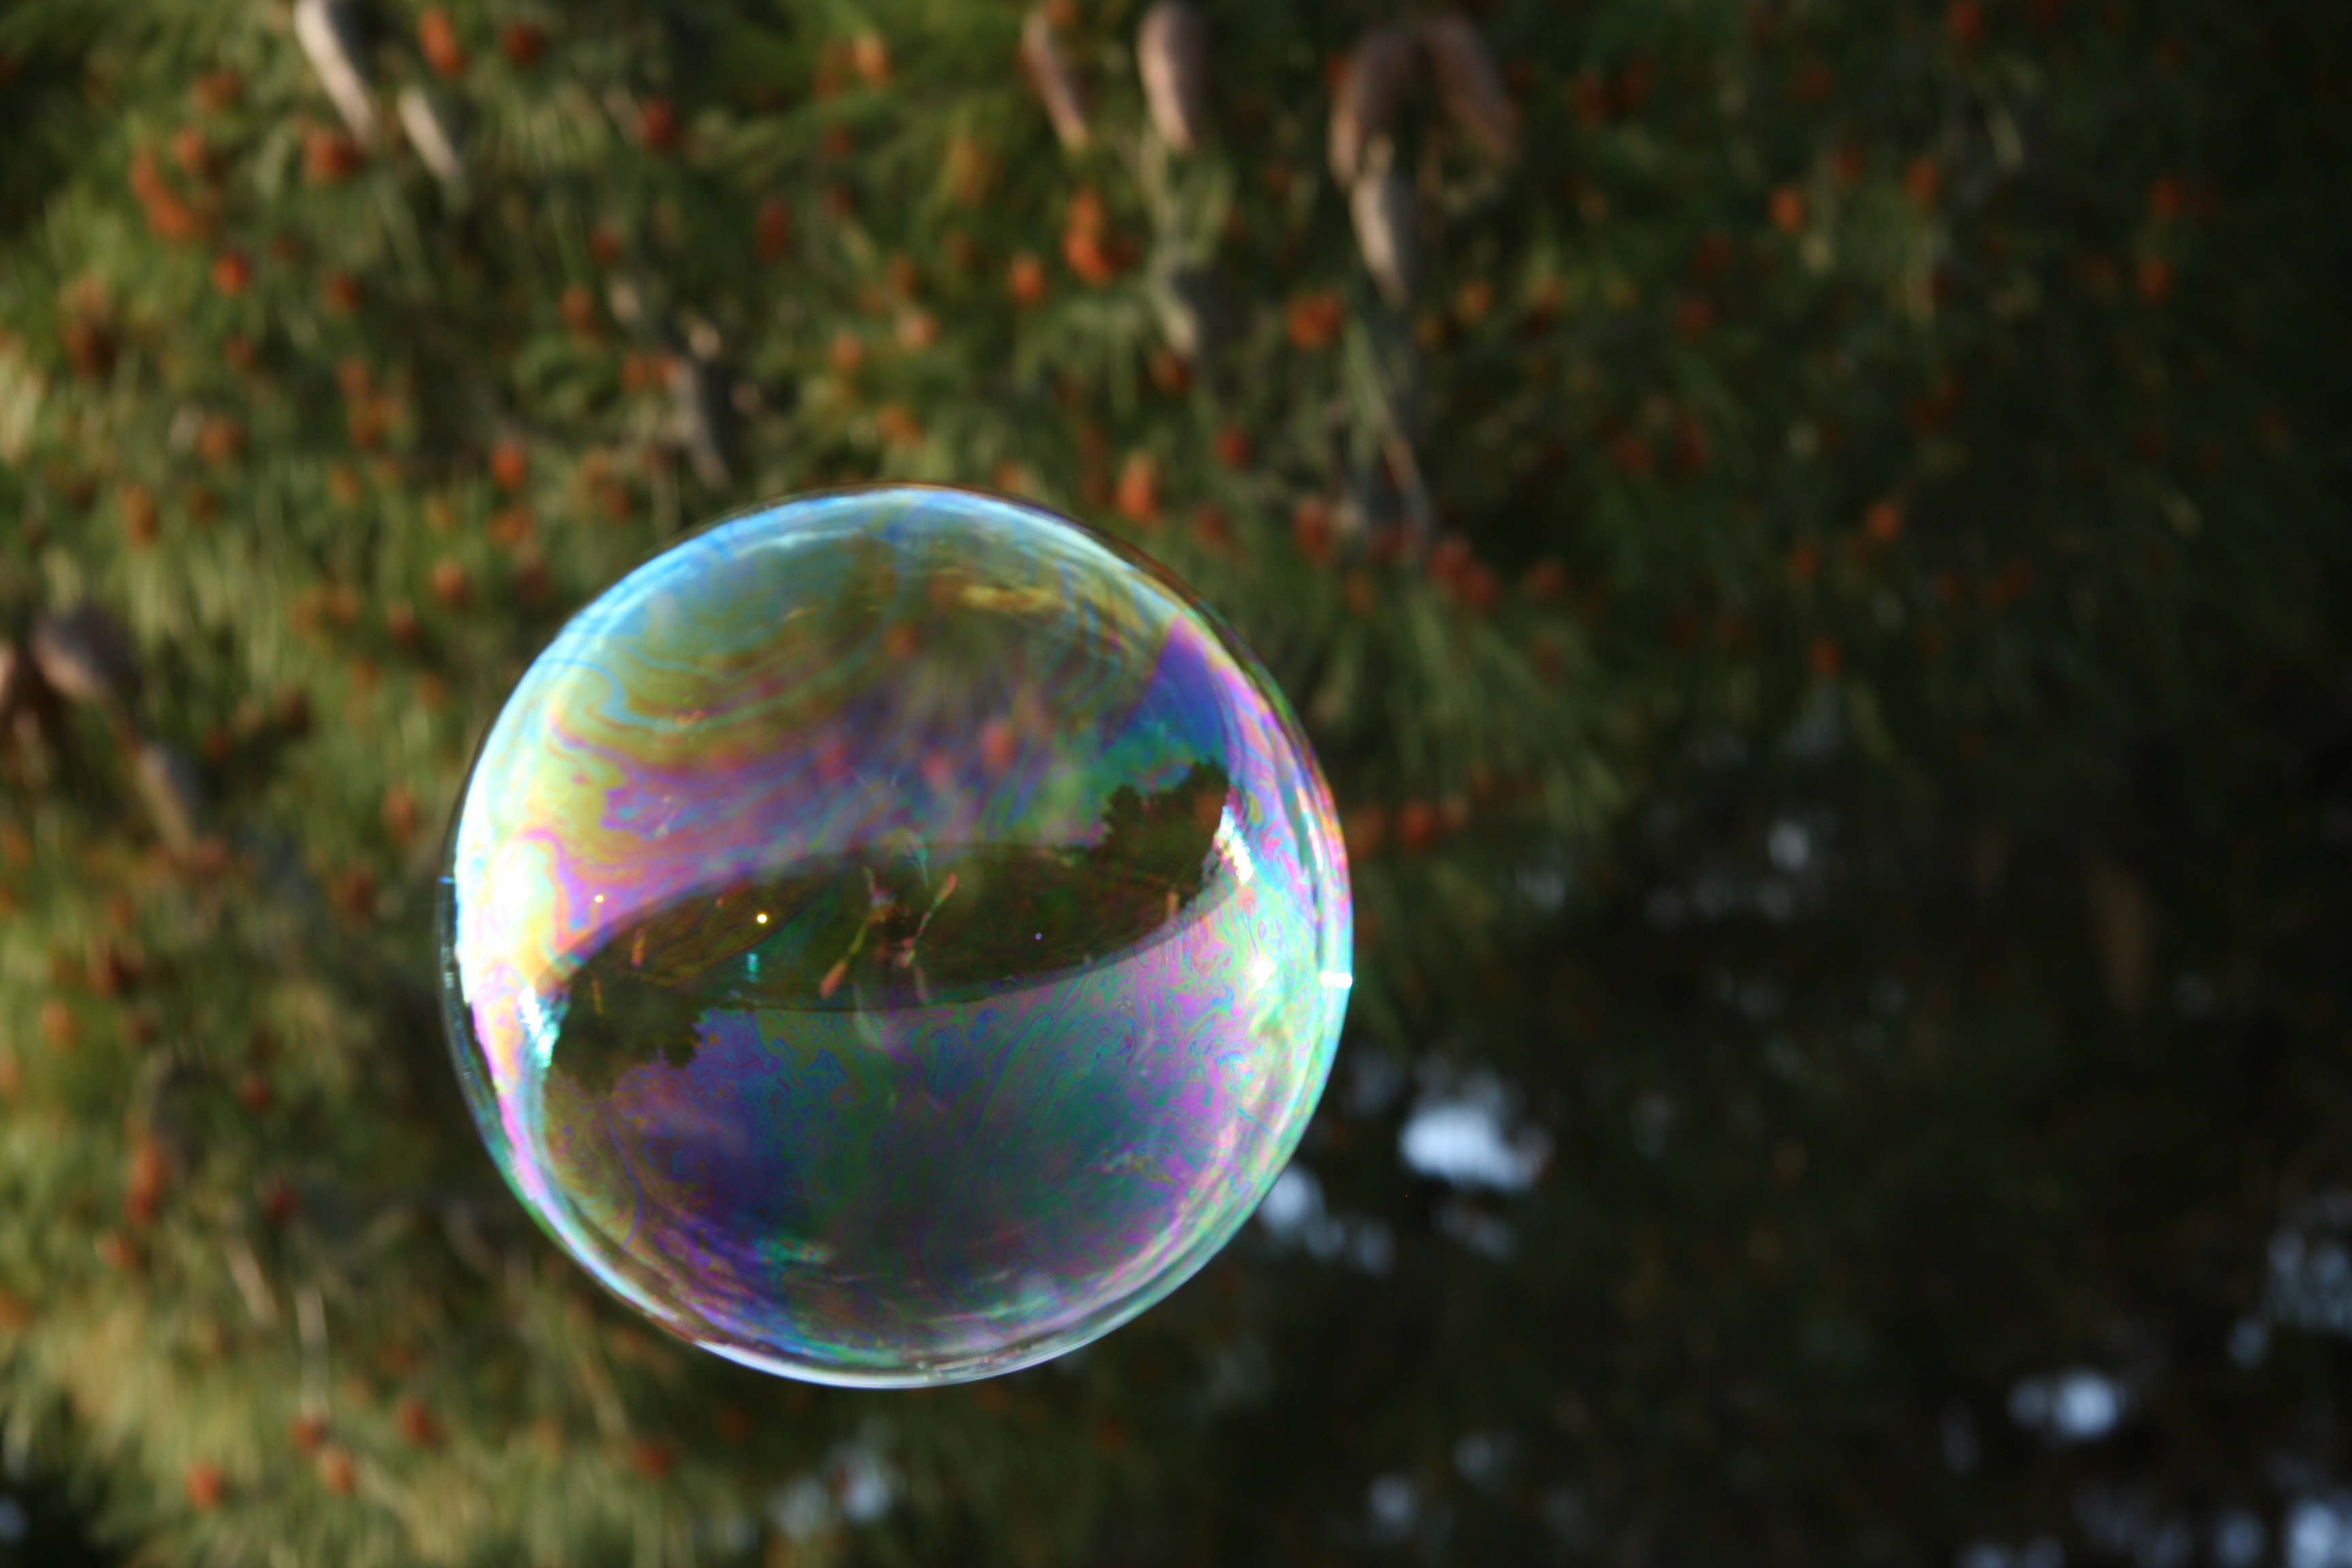
light, sunlight, leaf, flower, glass, green, reflection, color, blue, bubble, circle, close up, colors, soap, sphere, soap bubble, shape, macro photography, liquid bubble